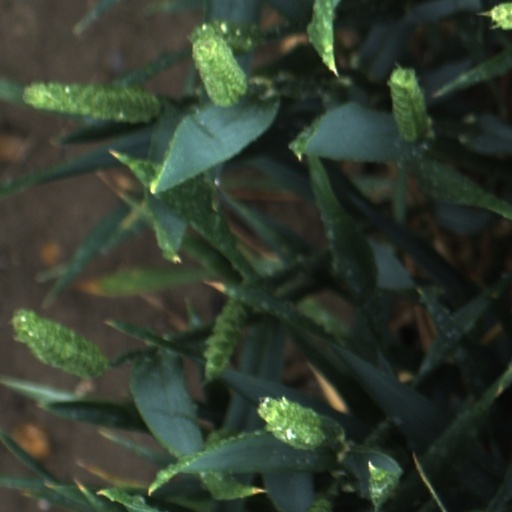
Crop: wheat